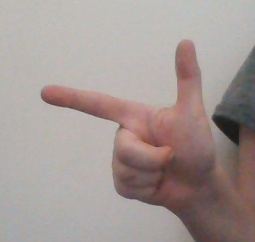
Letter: yaa